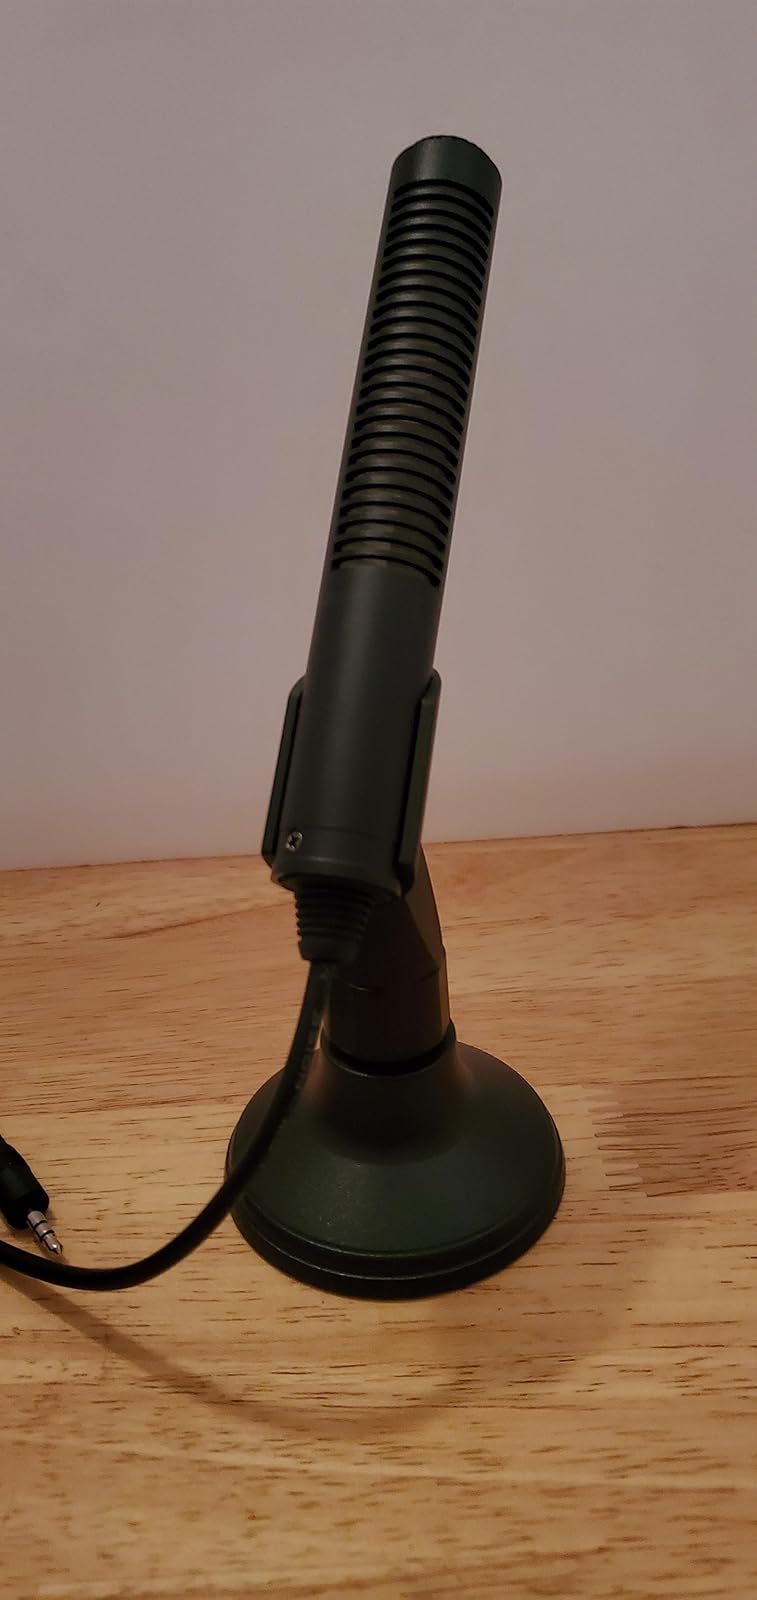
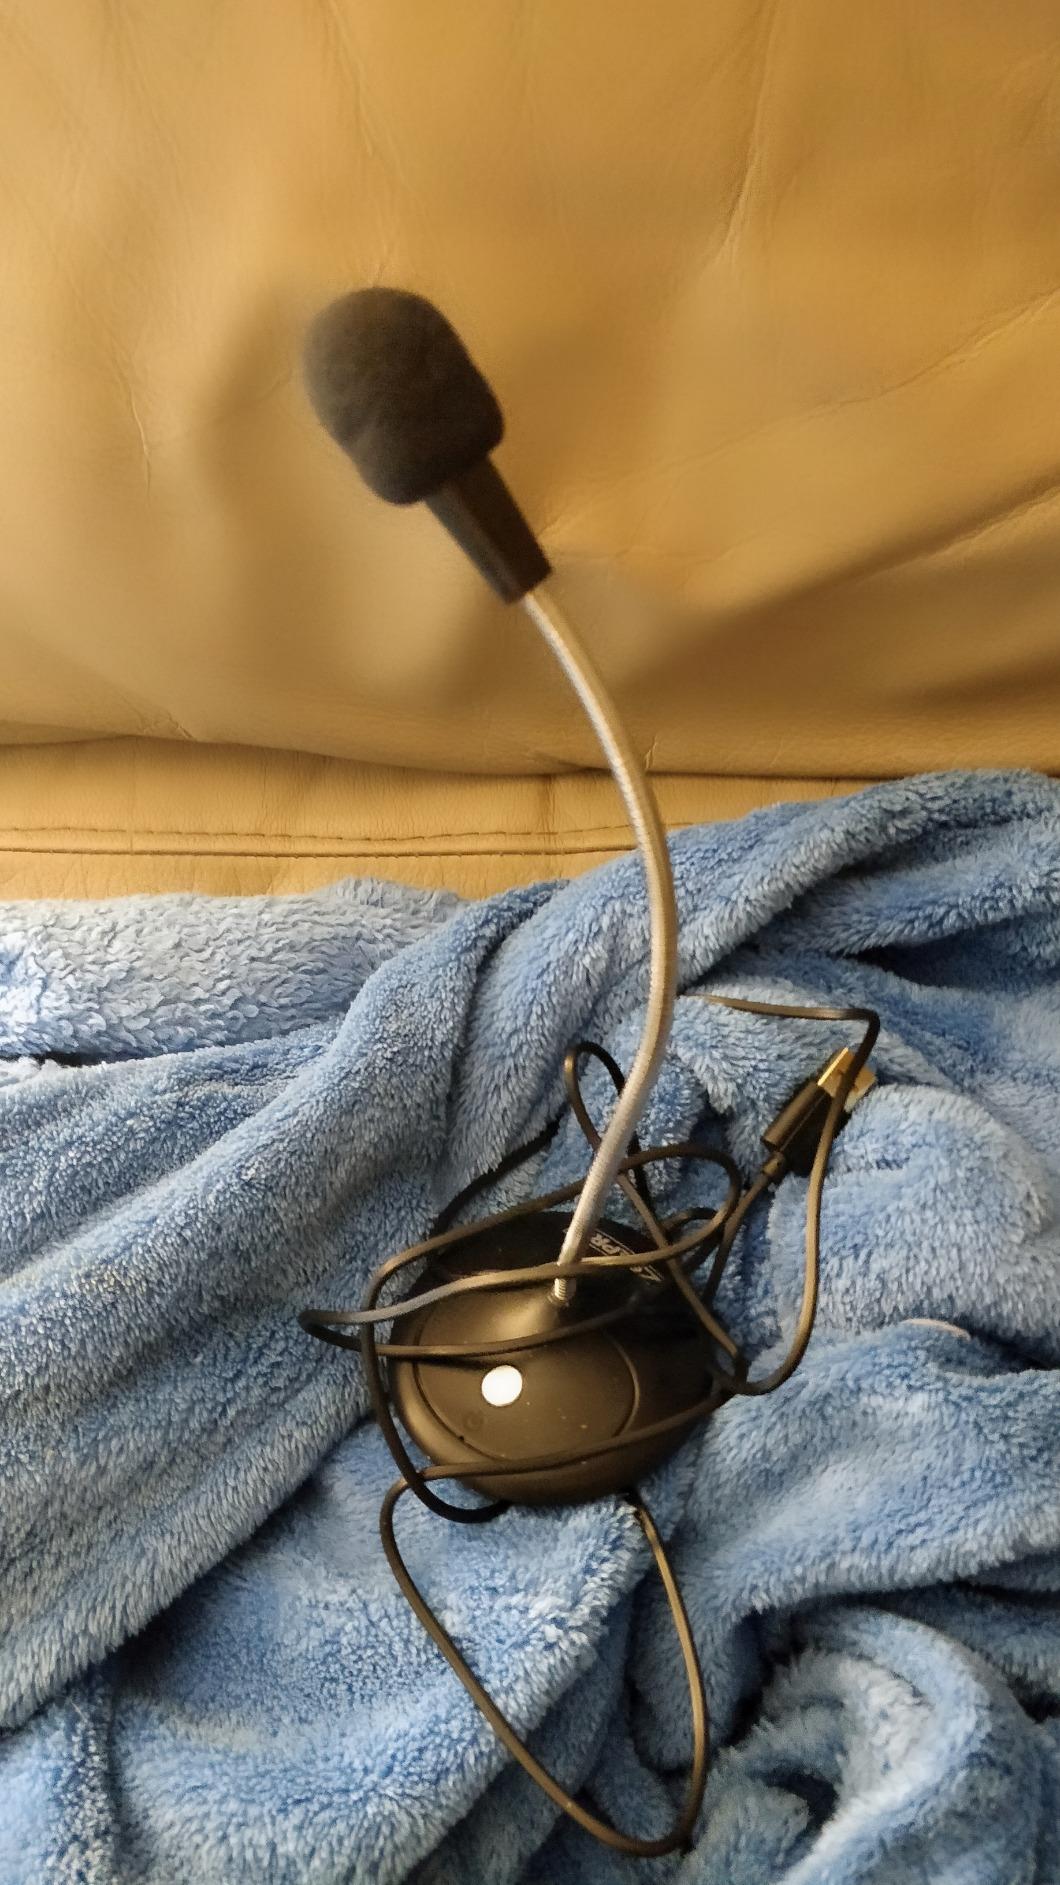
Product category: microphone
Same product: no